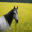
Label: horse